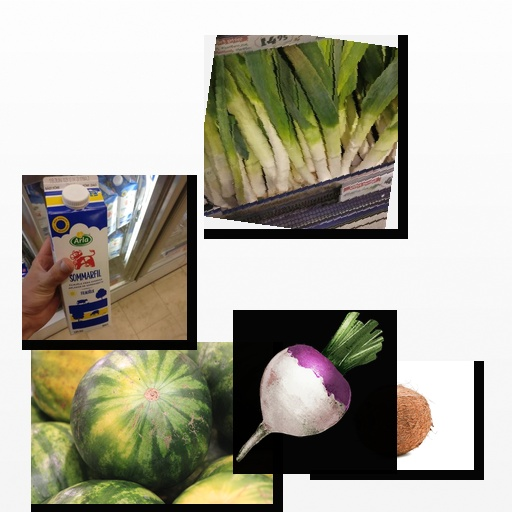
Food items: turnip, watermelon, coconut, sour_milk, leek